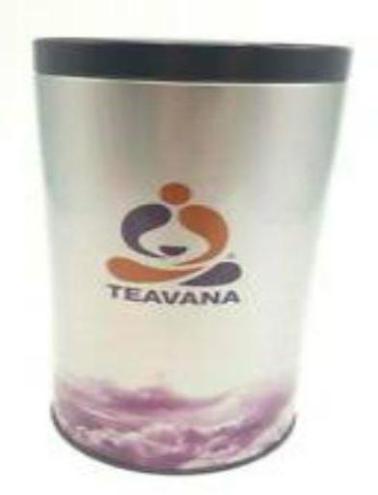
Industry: Food